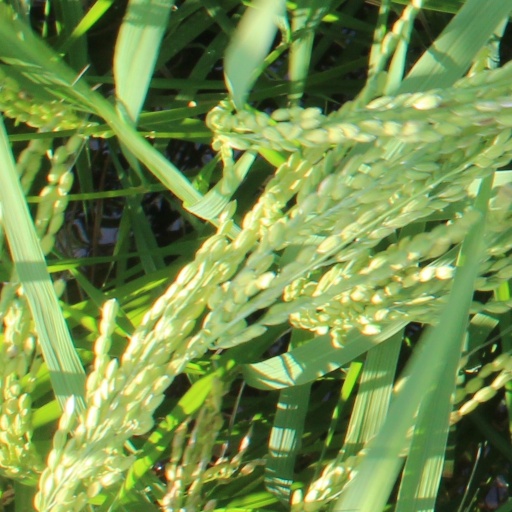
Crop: rice